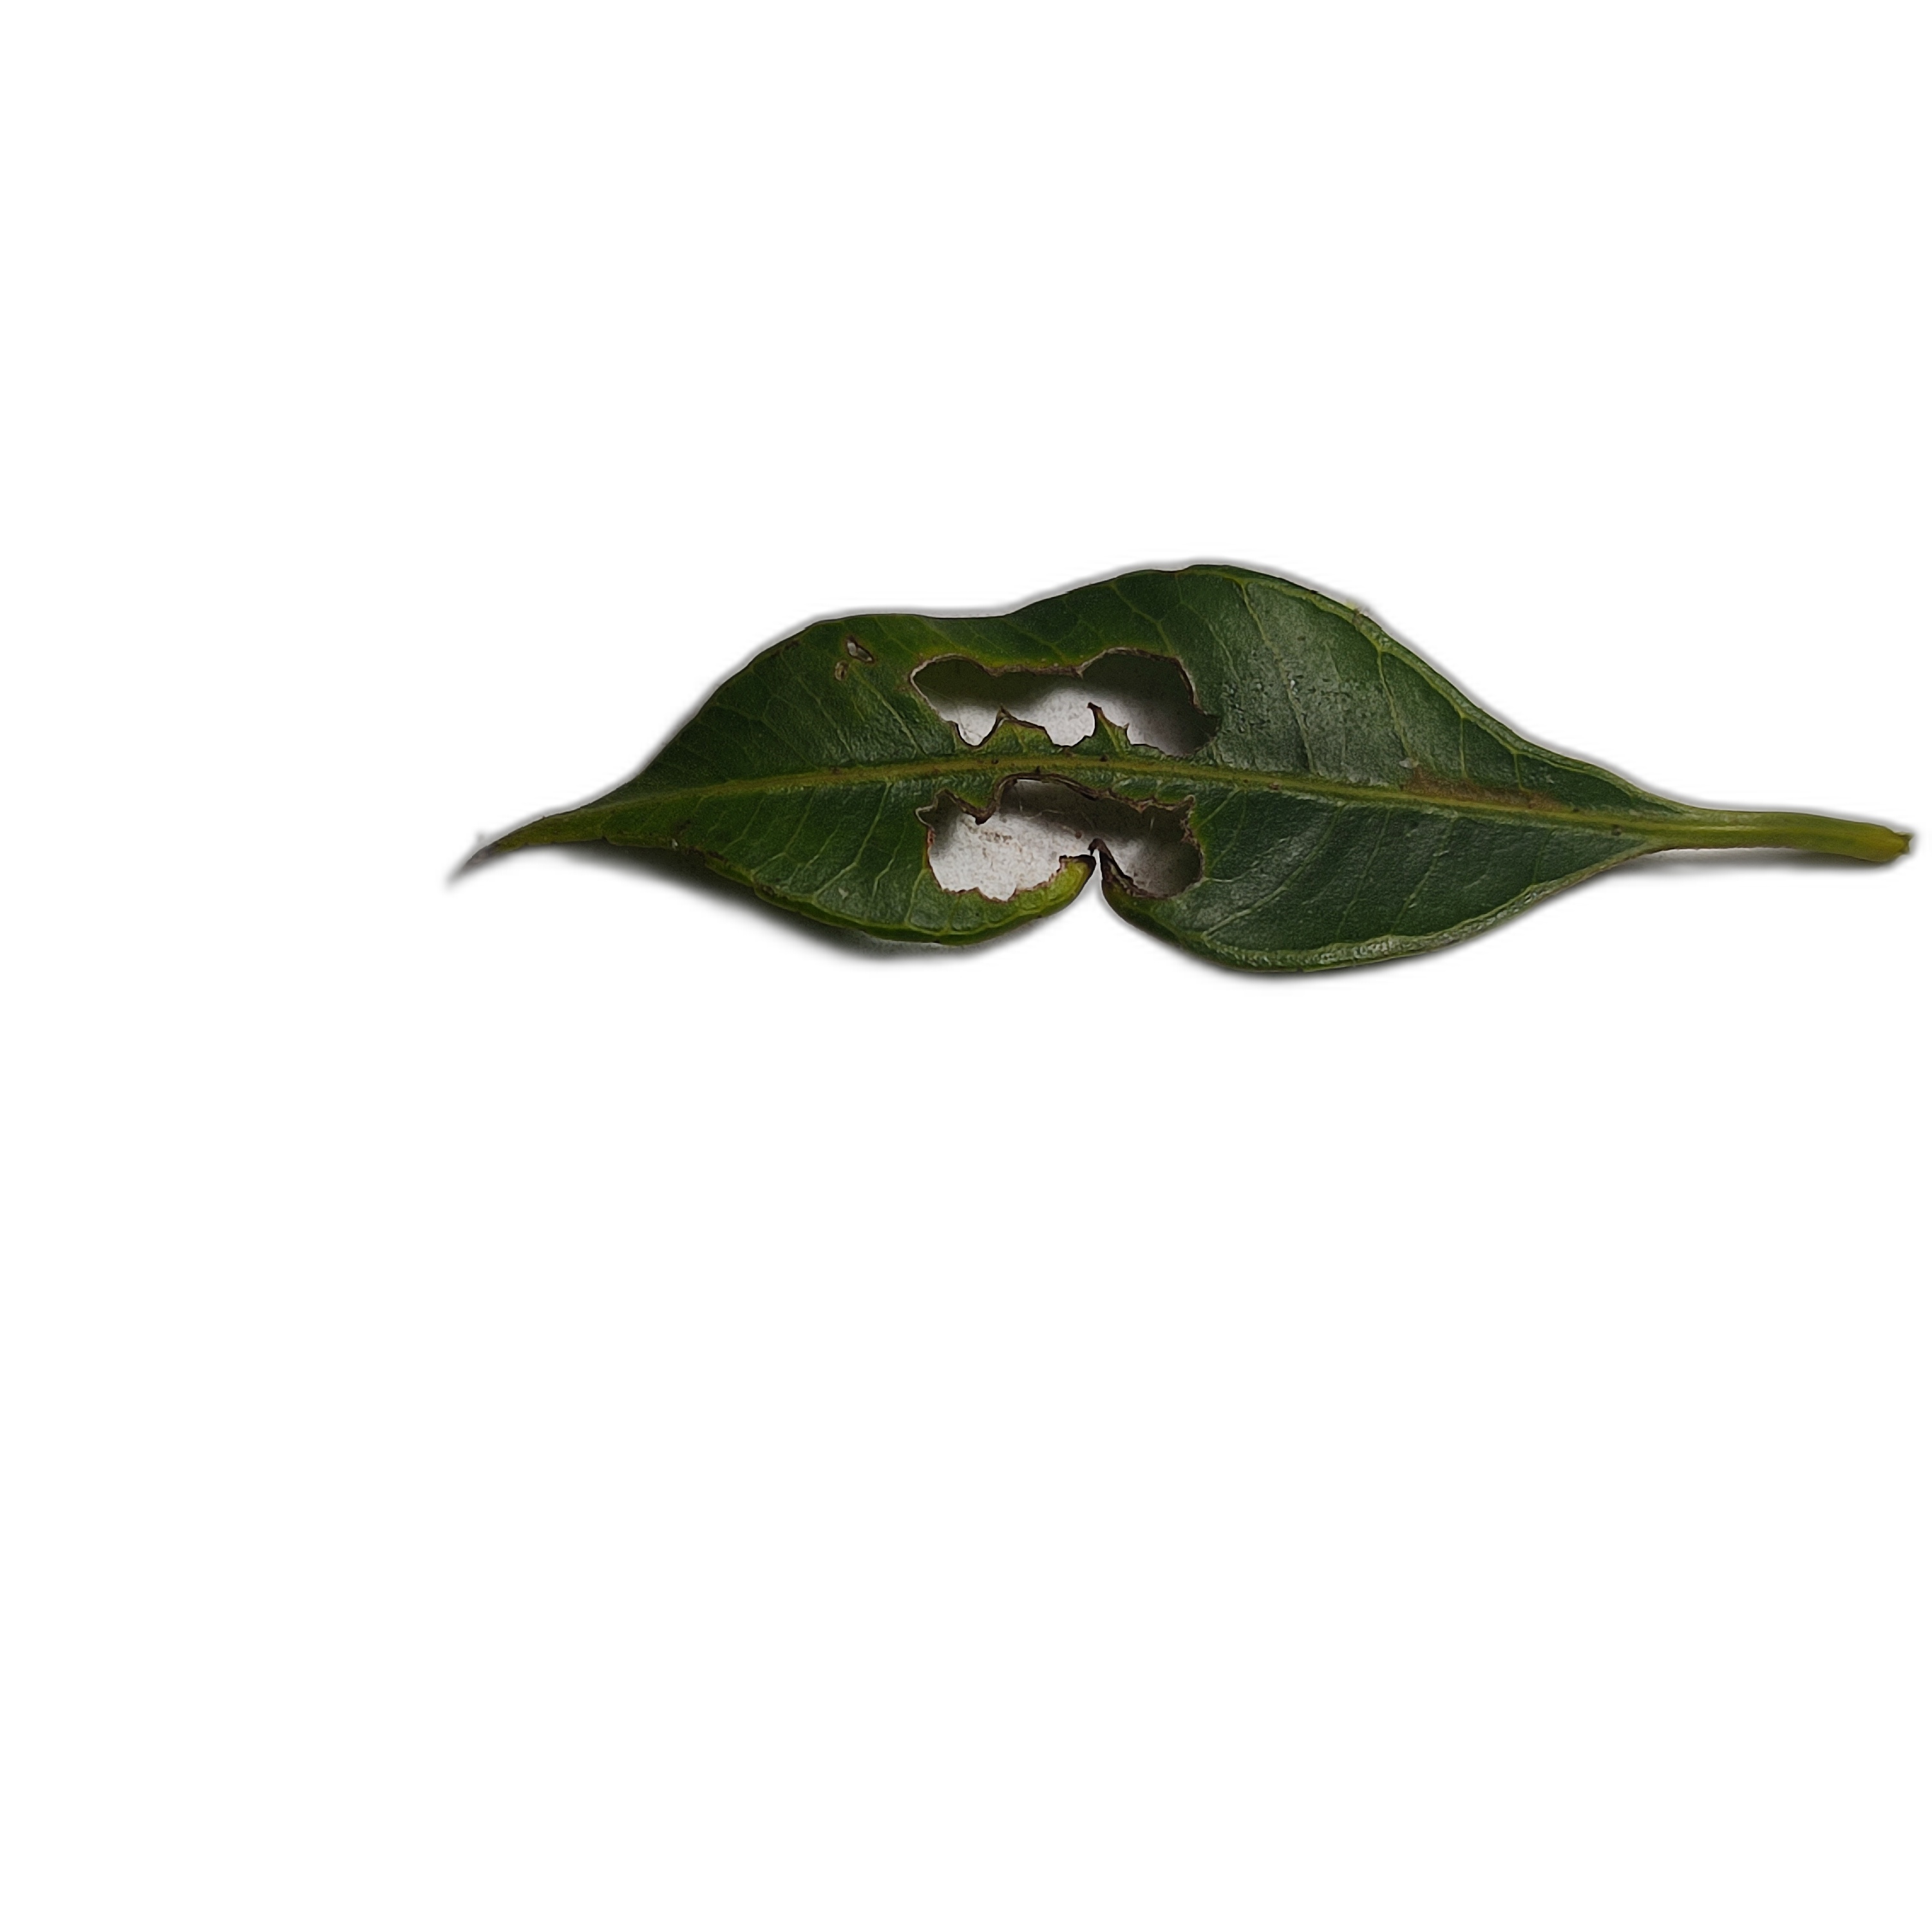
Label: not_healthy